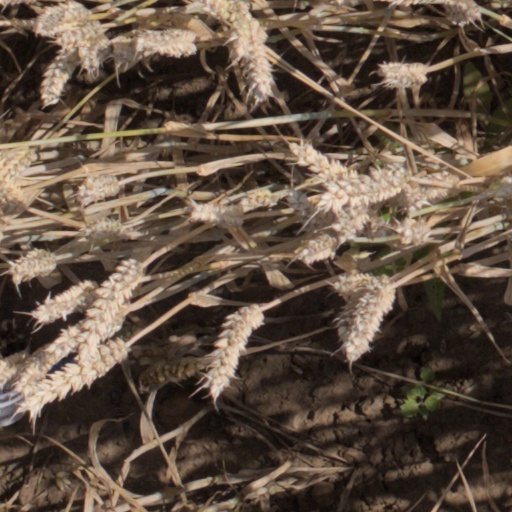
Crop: wheat